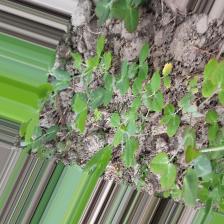
Label: Normal